South Washington Street Historic District (North Attleborough, Massachusetts)

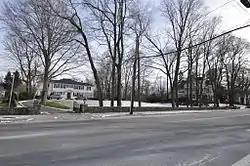

The South Washington Street Historic District is a historic district encompassing 200 years of residential architecture in North Attleborough, Massachusetts. It extends along South Washington Street in the central portion of the town, between Elm Street in the north, and Sutherland Street in the south and includes two properties on Hunking Street. The district was added to the National Register of Historic Places in 1995.